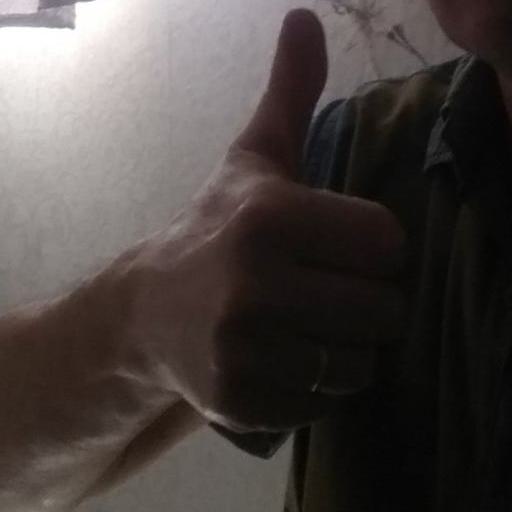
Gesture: like